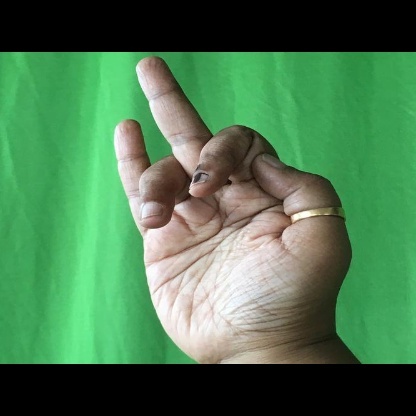
Mudra: Shukatundam